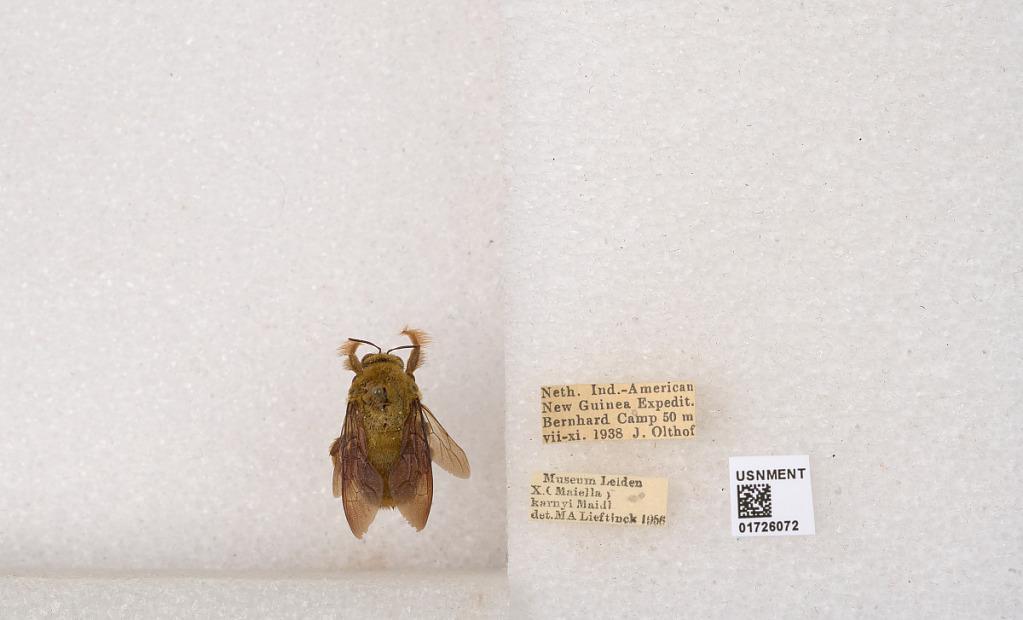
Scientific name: Xylocopa (Koptortosoma) karnyi Maidl
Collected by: J. Olthof
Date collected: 1938-7-1
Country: Indonesia
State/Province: Papua
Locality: Bernhard Camp
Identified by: Lieftinck, M.